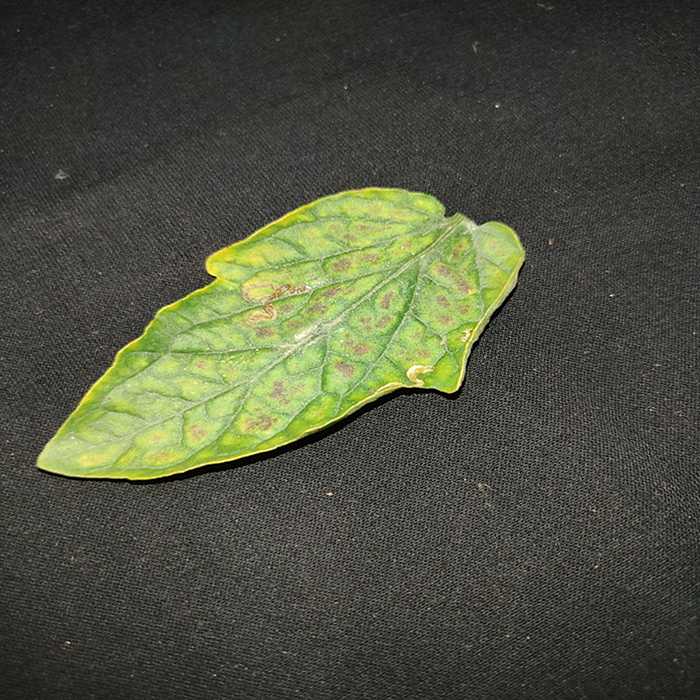
Plant: Tomato
Label: Tomato spotted wilt